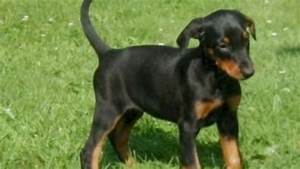
Label: cane